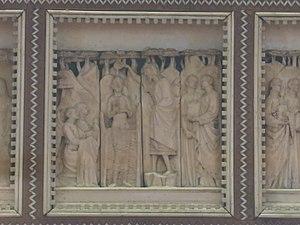
Retable de Poissy - Baptême de Jésus. Musée du Louvre.
Le Retable de Poissy est une œuvre réalisée vers 1400 dans l'atelier de Baldassare degli Embriachi, conservée au musée du Louvre. Elle a été commandée par le duc Jean Iᵉʳ de Berry qui en a fait don au prieuré de Poissy.